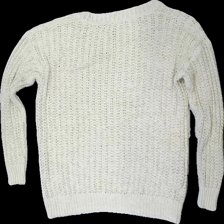
View: back
Type: Sweater
Category: Ladies
Brand: Mango
Colors: Beige
Material: 75% cotton 25% nylone
Cut: Long
Size: M
Season: All
Damage location: middle center
Damage 2 location: bottom center
Price range: <50
Recommended usage: Reuse
Description: beige stickad tröja